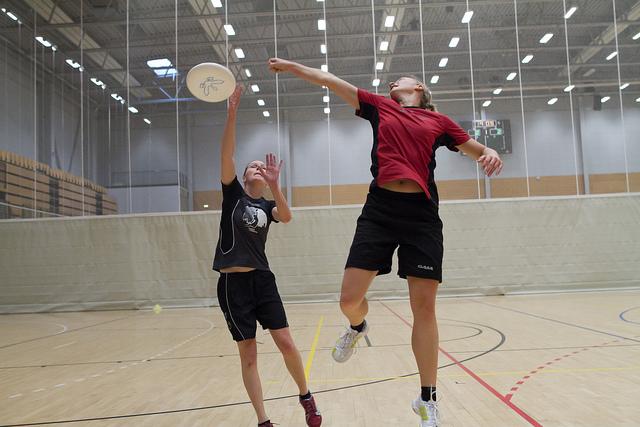
a couple of men standing on a  basketball court.